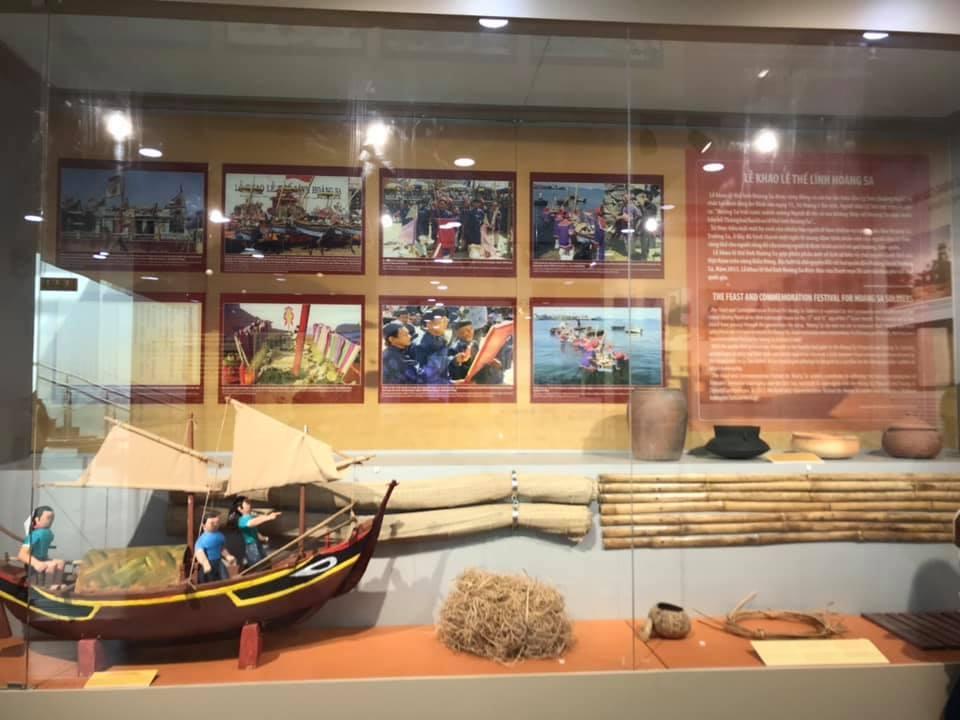
có những bức ảnh được treo ở trên bức tường